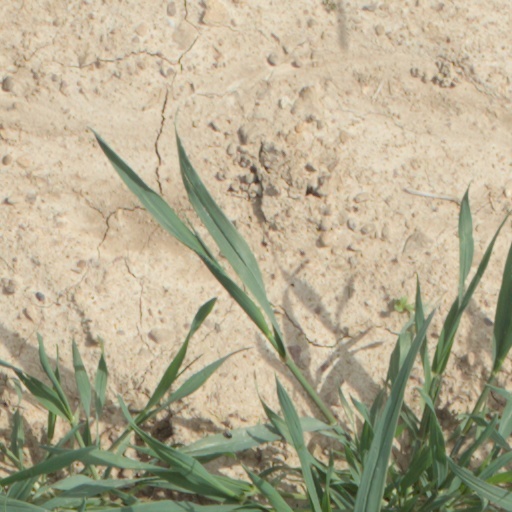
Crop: wheat